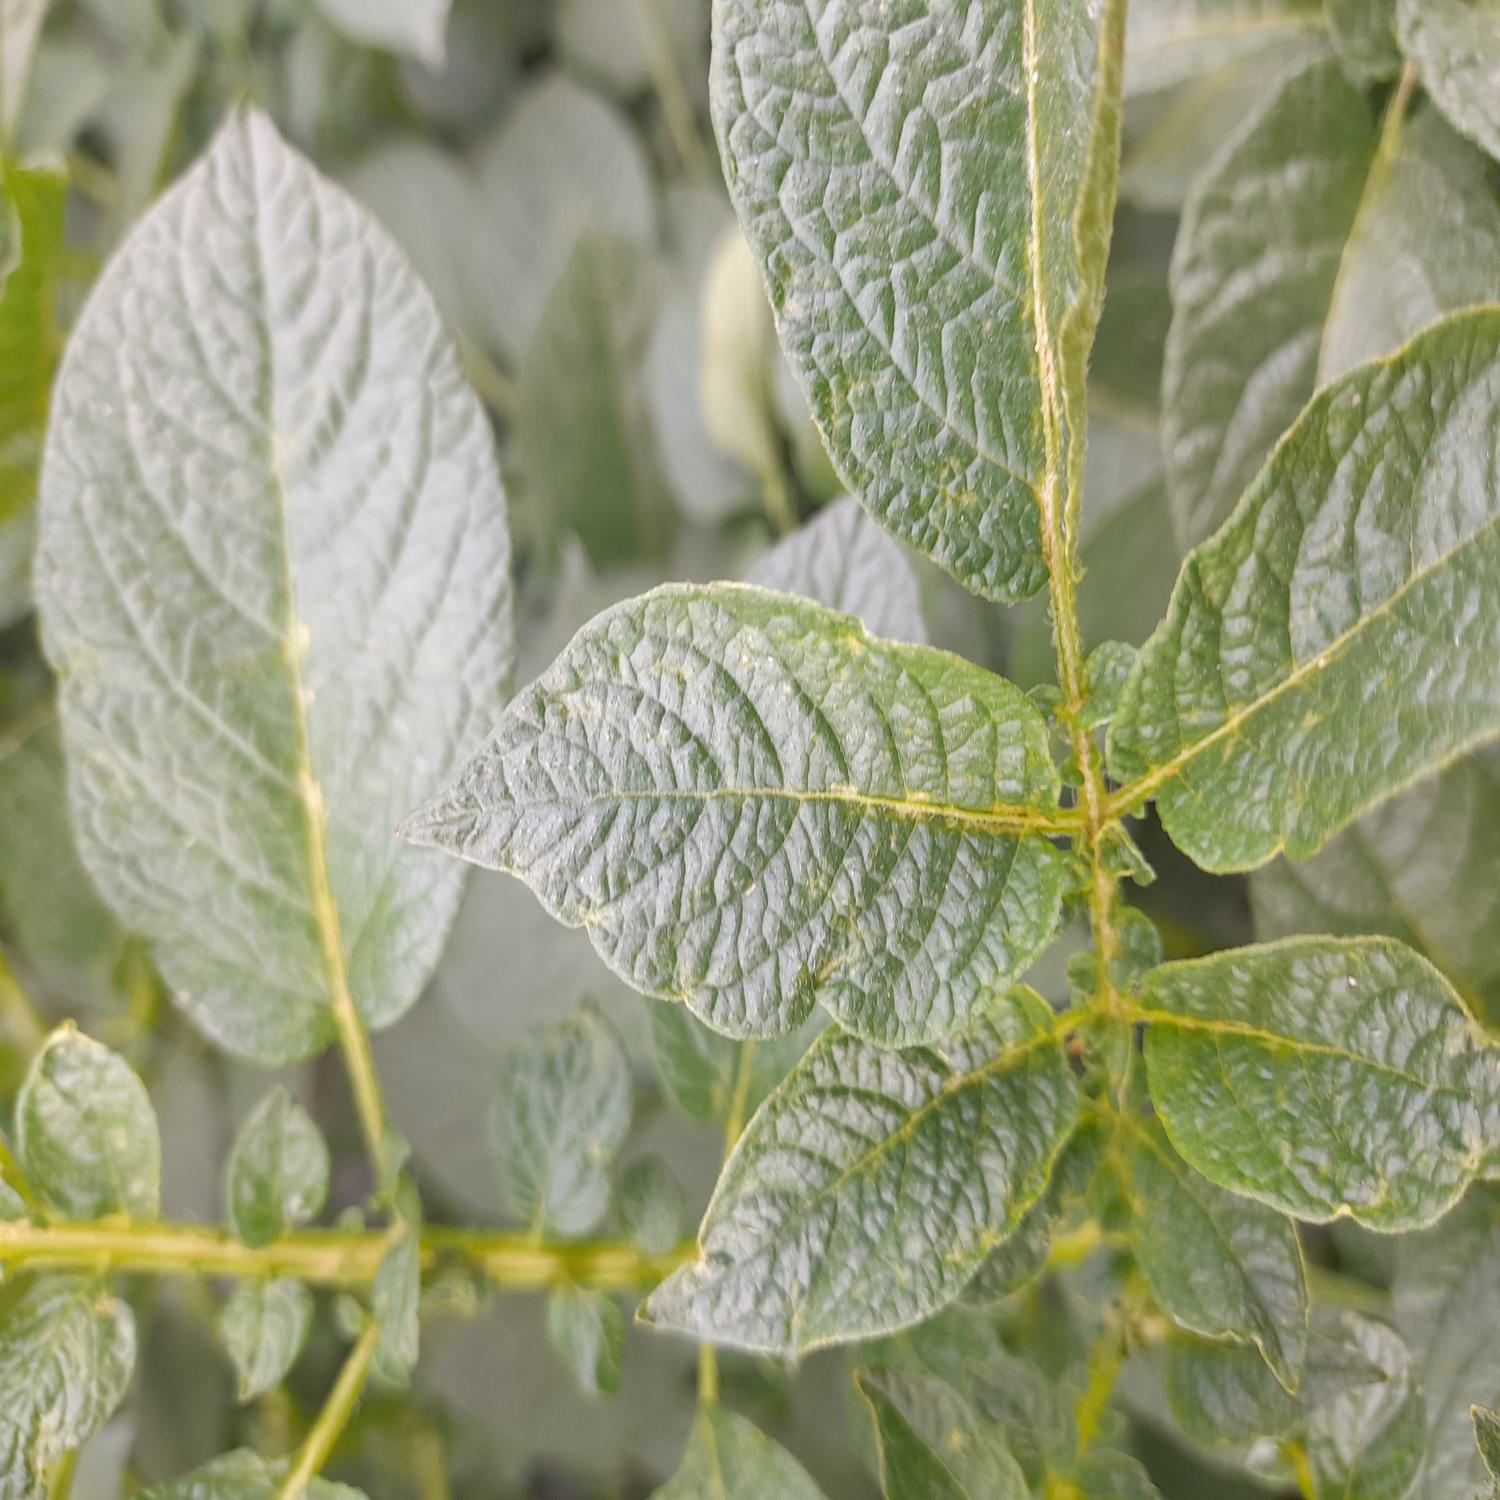
Label: Virus